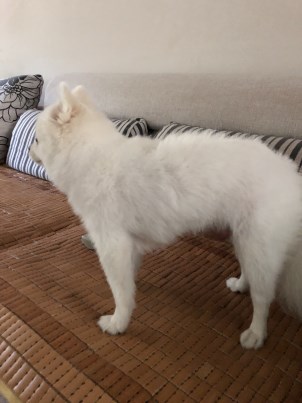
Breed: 1936-n000005-Pomeranian